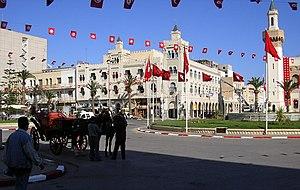
Sfax, deuxième ville et centre économique de Tunisie, est une ville portuaire de l'est du pays située à environ 270 kilomètres de Tunis. Riche de ses industries et de son port, la ville joue un rôle économique de premier plan avec l'exportation de l'huile d'olive et du poisson frais ou congelé. Sfax est une cité d'affaires et compte certains sites à vocation touristique, tels que la médina et Thyna, malgré la présence des usines de traitement du phosphate.